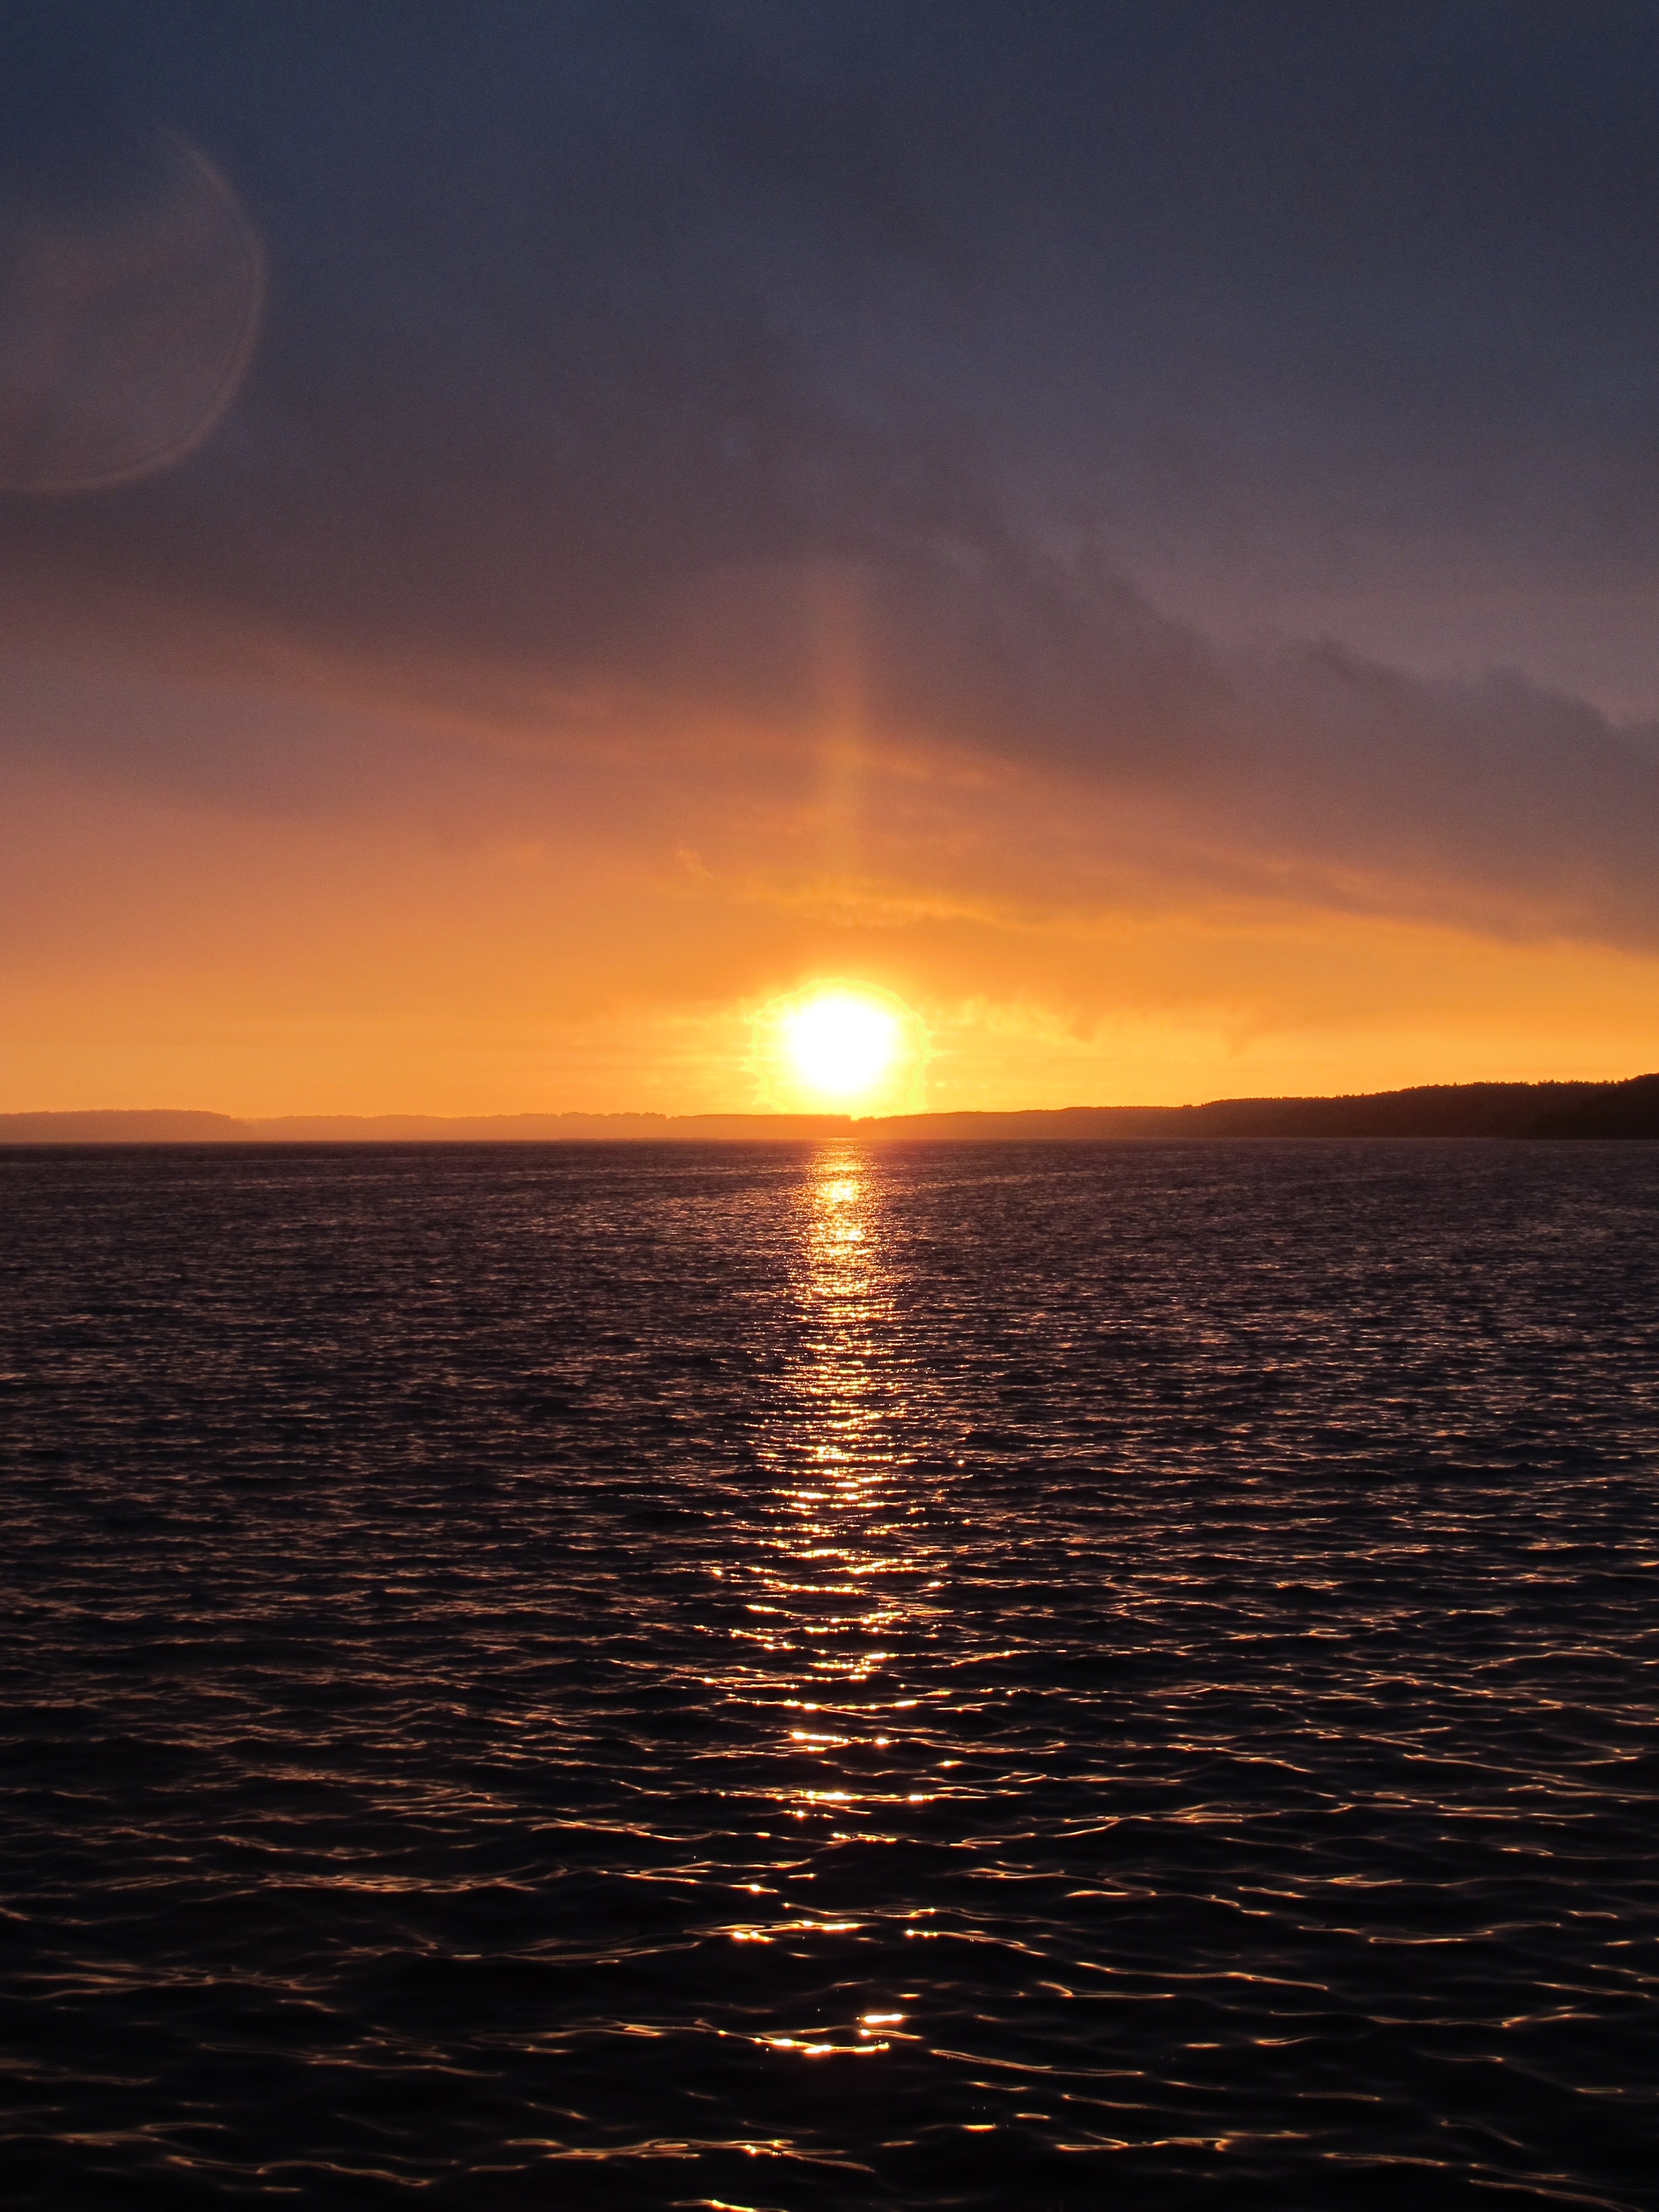
sea, coast, ocean, horizon, sun, sunrise, sunset, sunlight, morning, dawn, dusk, evening, afterglow, sunset night